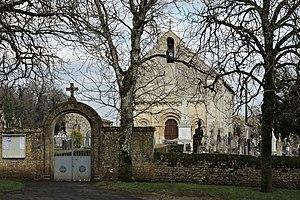
Église Saint-Génard
Saint-Génard est une ancienne commune du Centre-Ouest de la France située dans le département des Deux-Sèvres en région Nouvelle-Aquitaine.